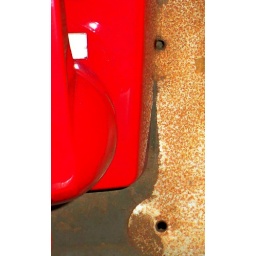
phone at beat up old office building in pasadena